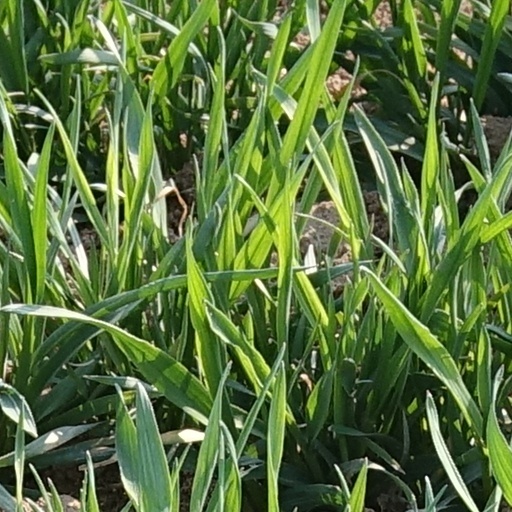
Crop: wheat